The Night Is Young (TV program)

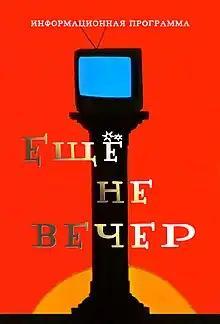
Film poster

The Night Is Young – is a Russian day TV show on REN TV. This program was aired twice a week on Mondays and Fridays on REN TV in 1997–1998. A total of 38 programs were aired. Among the guests and participants of the program are Eduard Nazarov, Nina Yeryomina, Yuri Mamin, Eldar Ryazanov, Mikhail Ulyanov, Grigory Chukhray, Vladimir Molchanov, Vitaly Mansky, Yuri Rost, Lyudmila Gurchenko, Aleksandr Shirvindt, Mikhail Derzhavin, Gennady Khazanov, Grigori Gorin, Vladimir Spivakov, Sergey Korzun, Pyotr Fyodorov, Irina Mishina, Irena Lesnevskaya, Dmitry Lesnevsky and others.